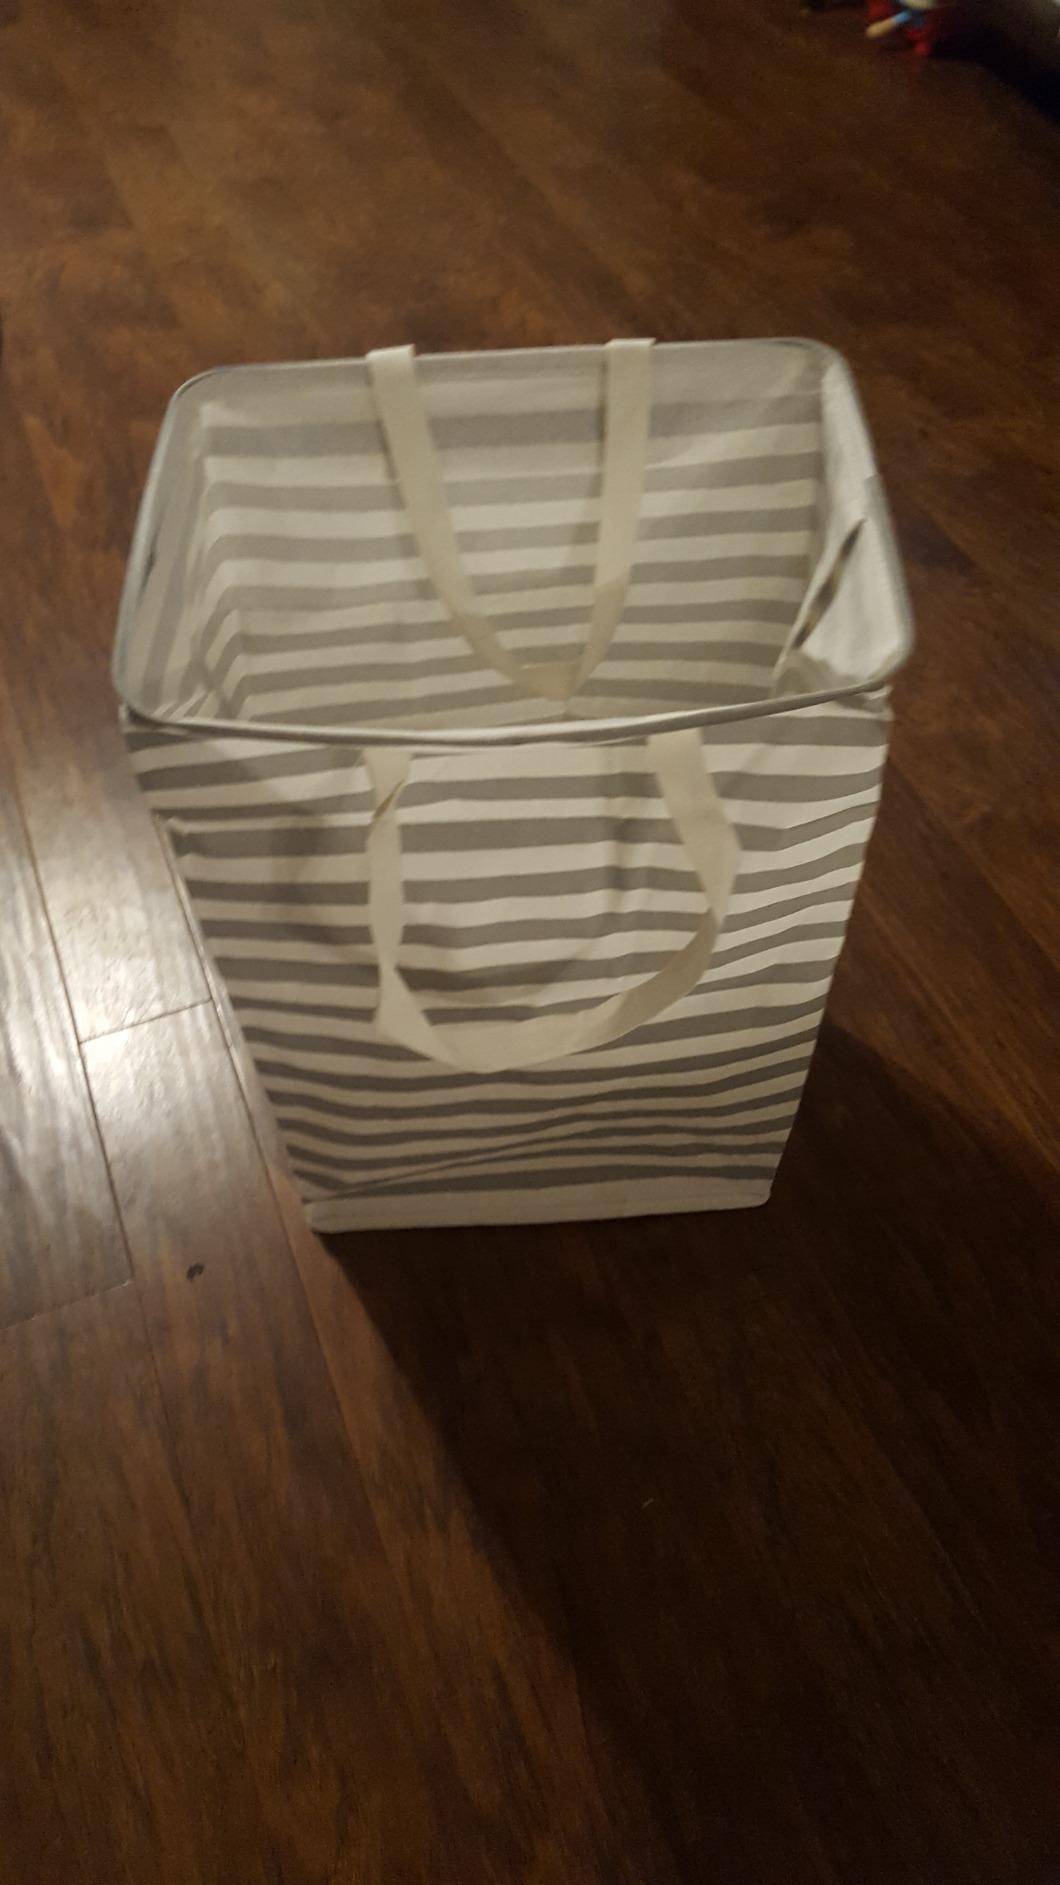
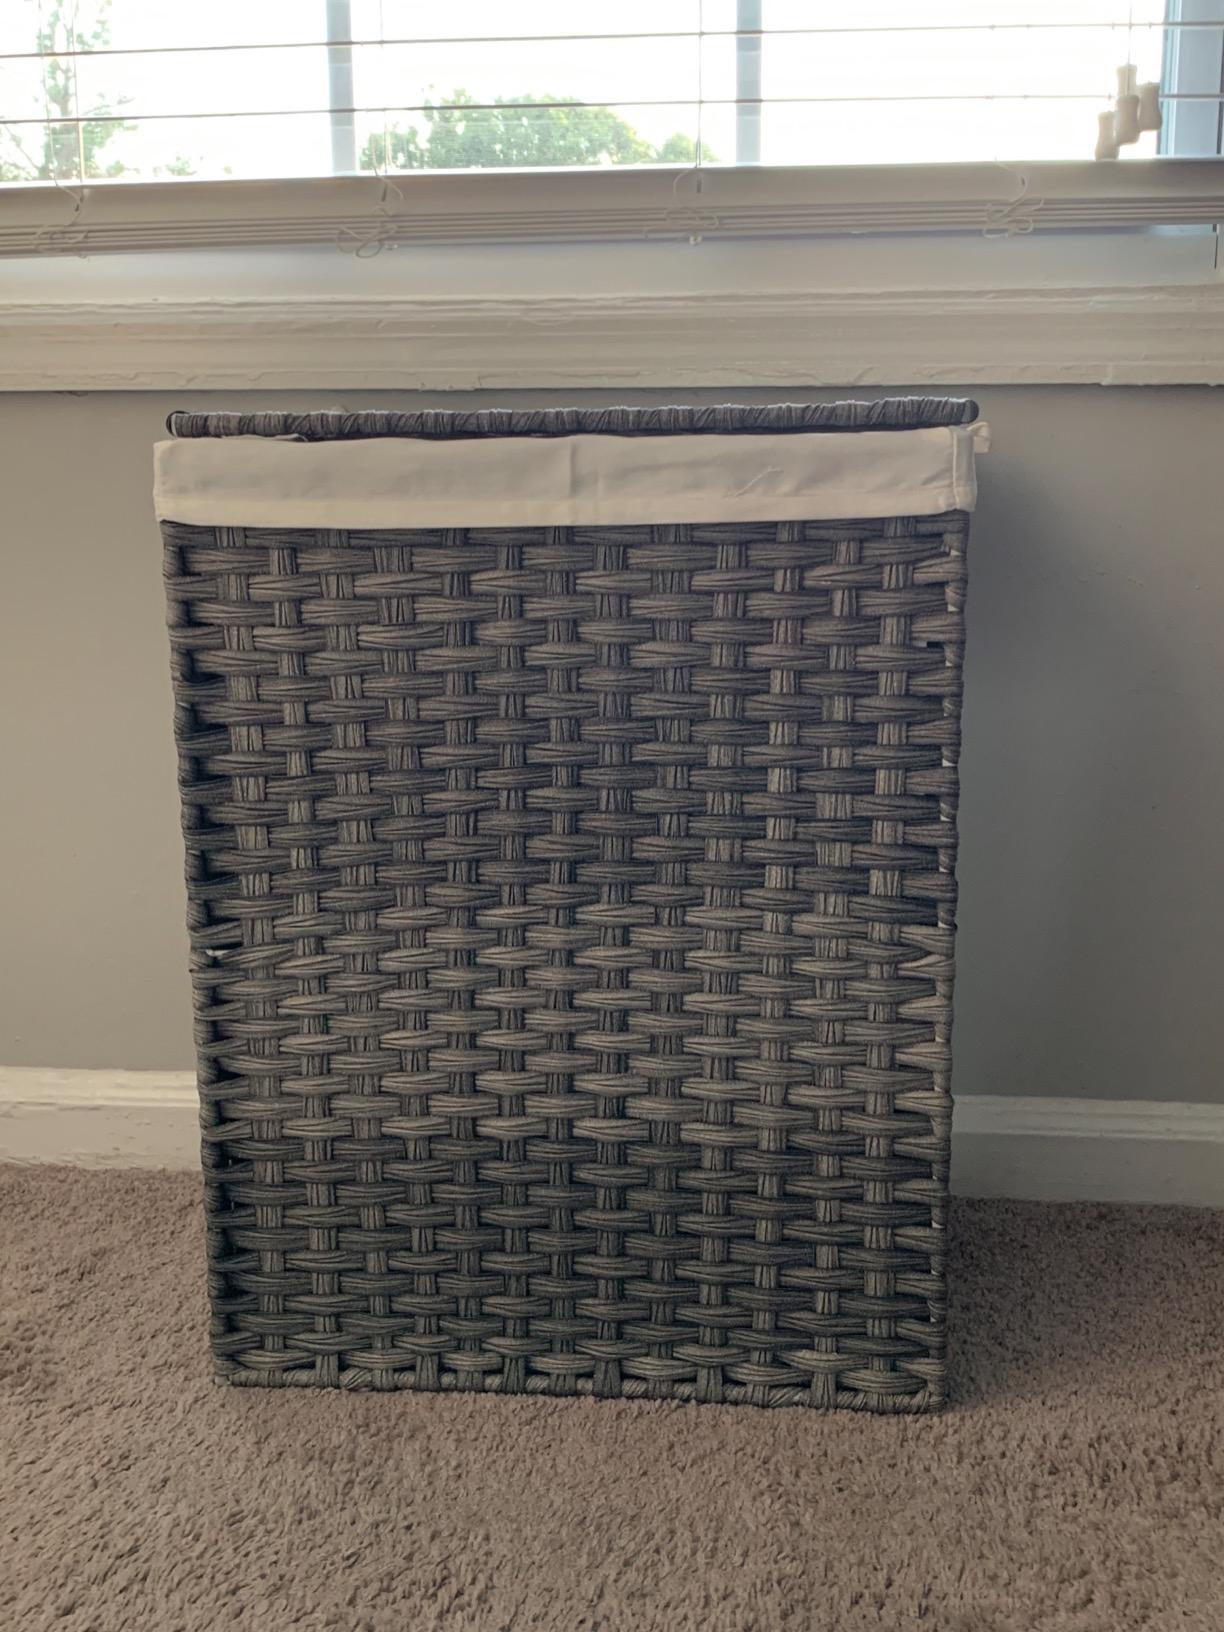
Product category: items_hamper
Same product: no